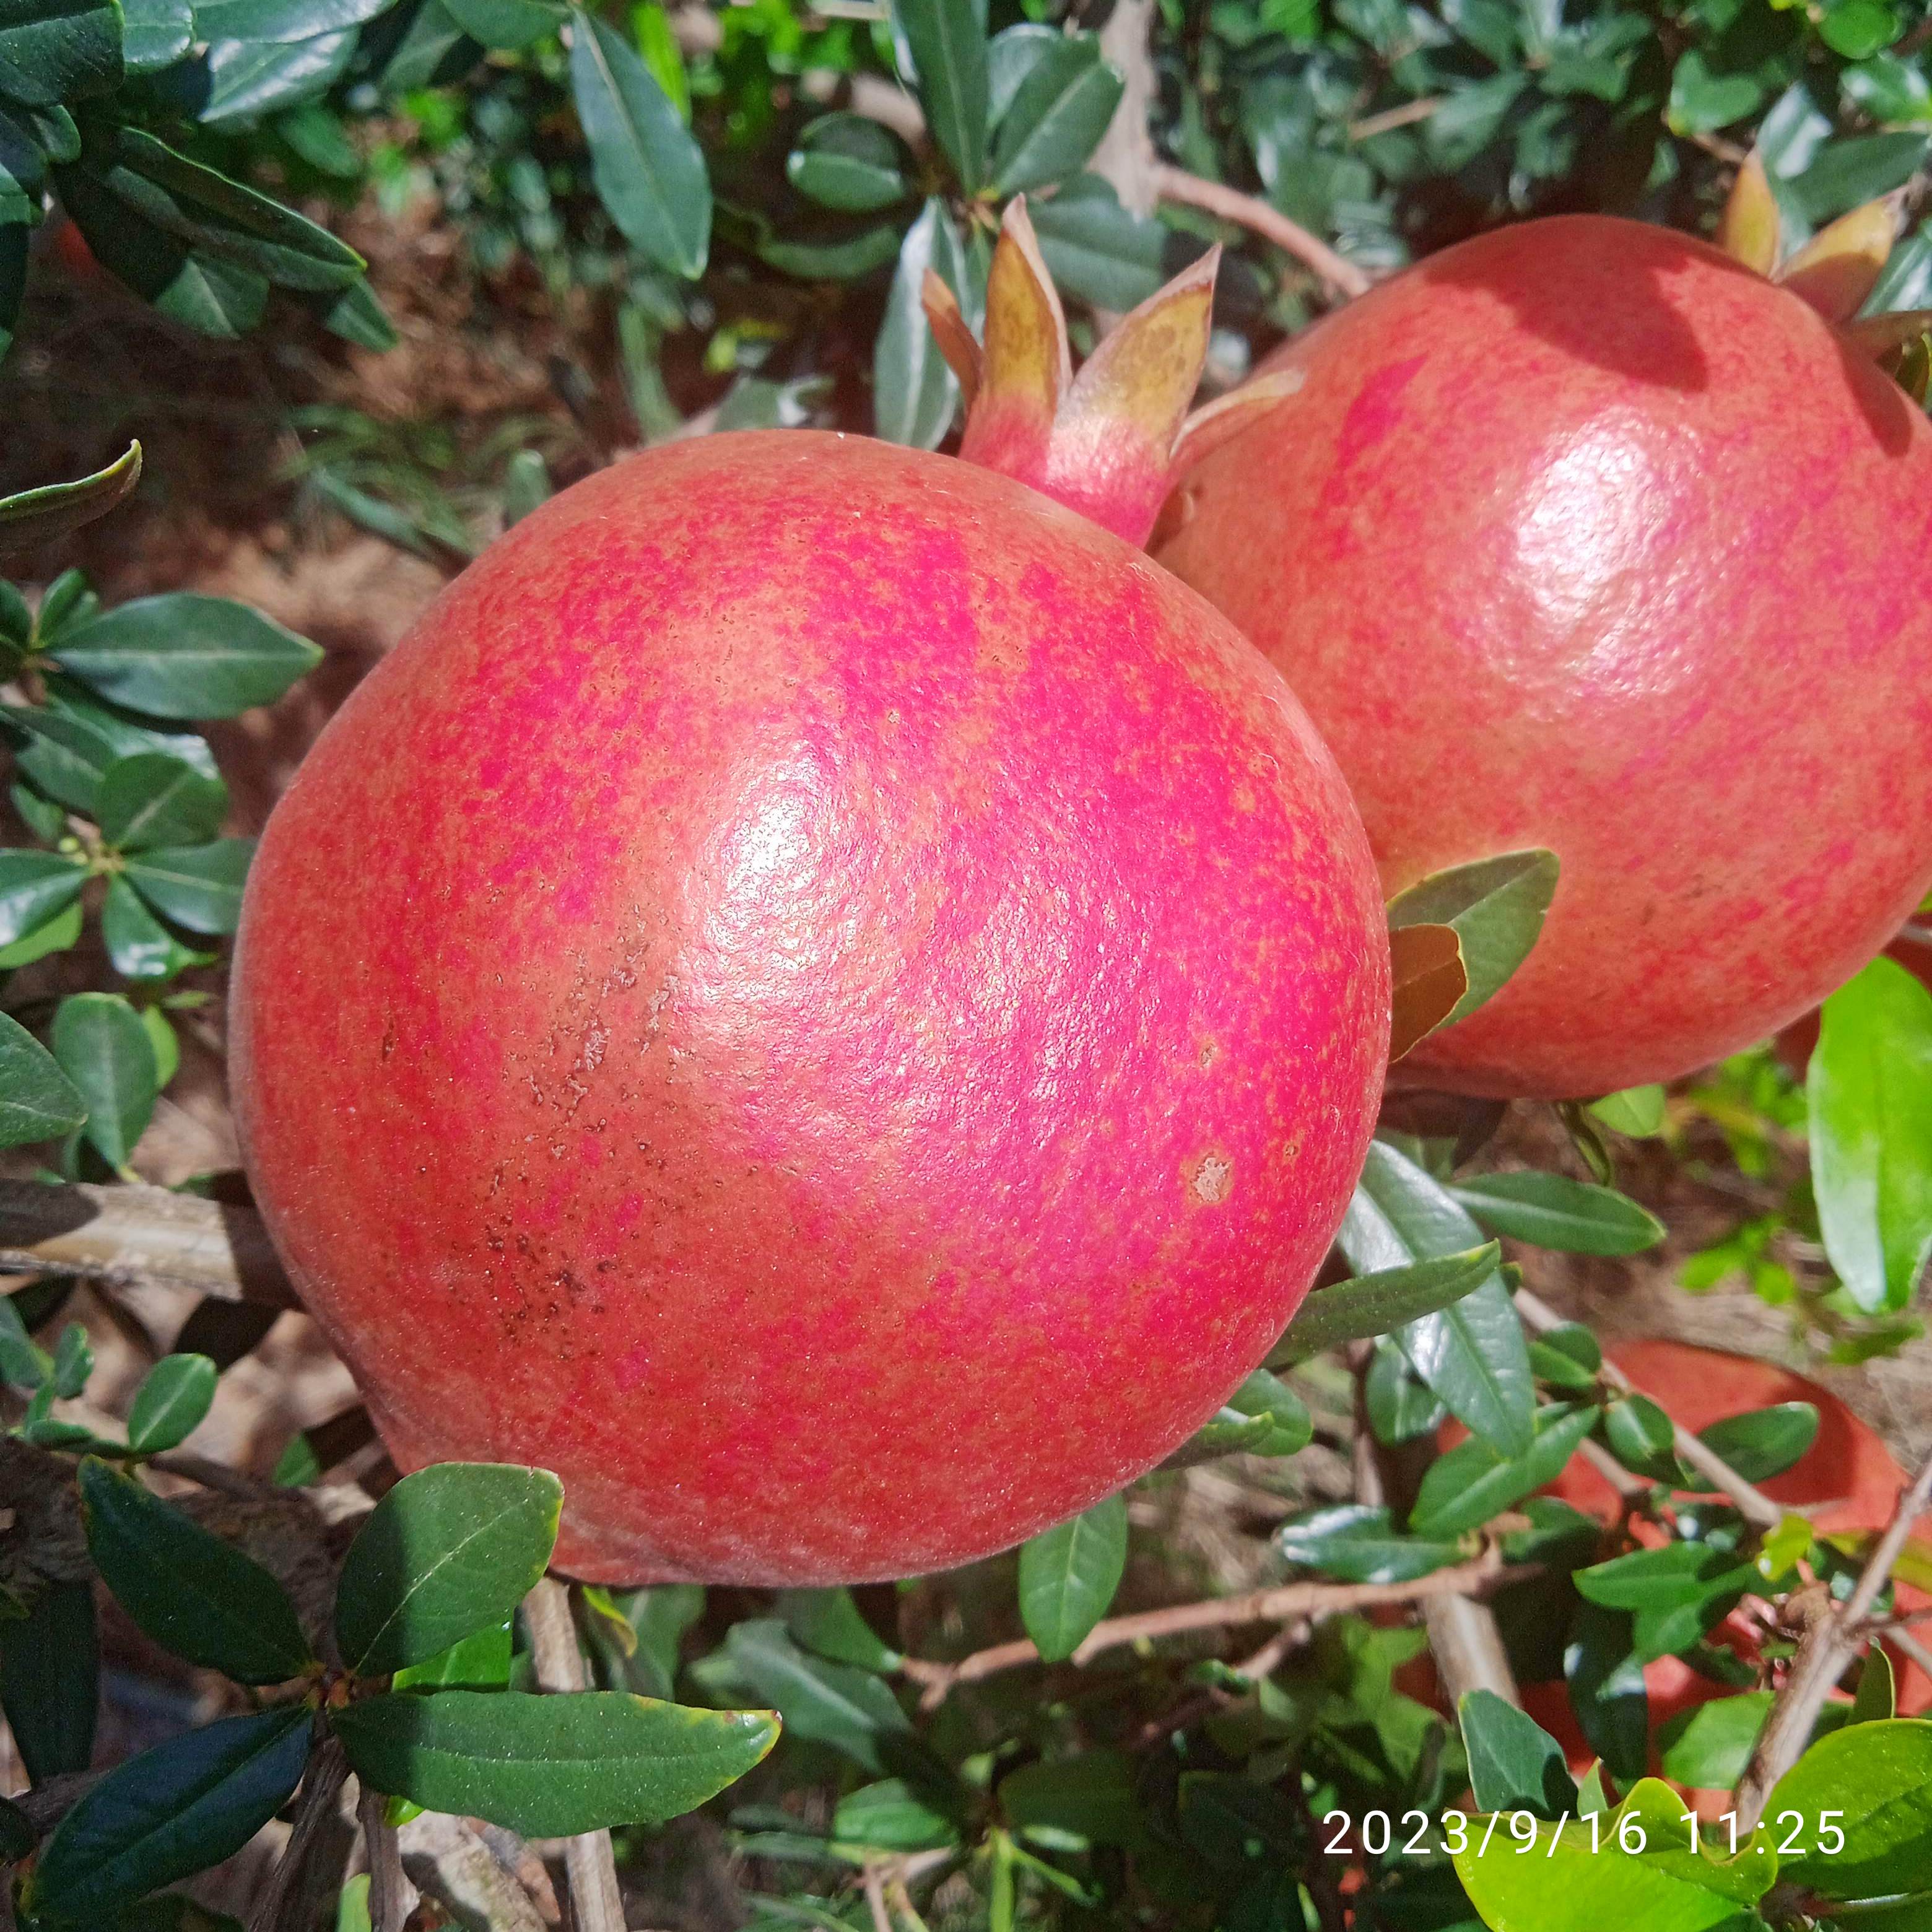
Label: Healthy